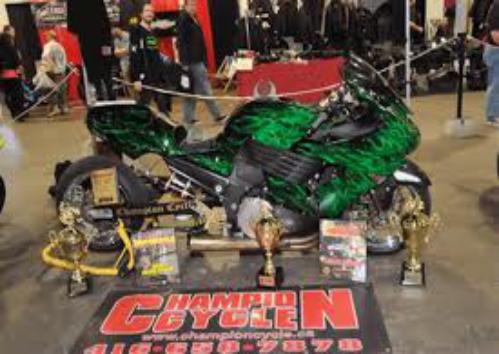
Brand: campion cycle
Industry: Transportation